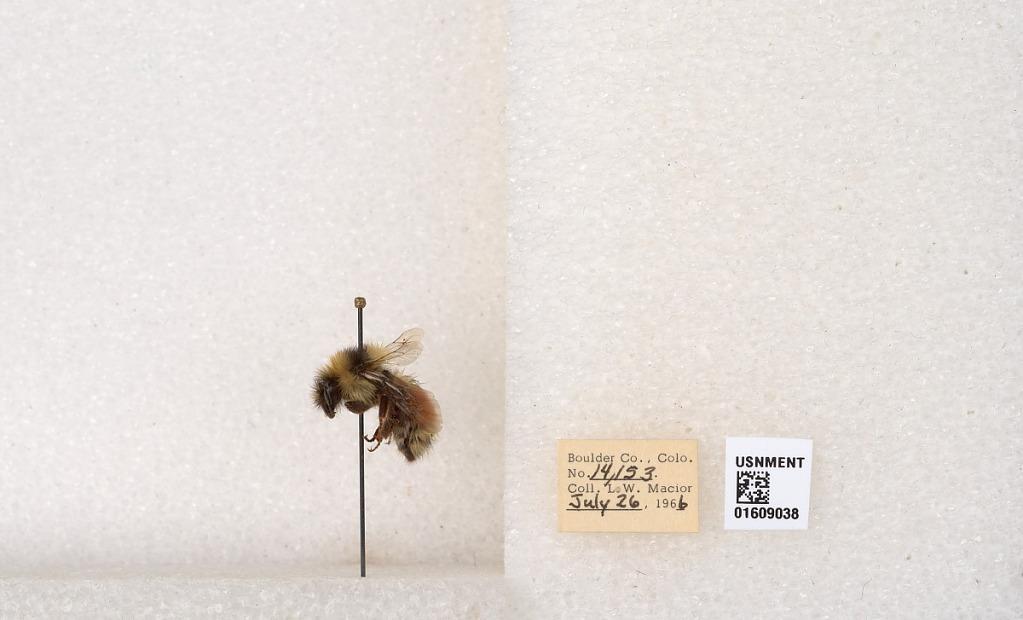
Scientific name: Bombus (Pyrobombus) sylvicola Kirby
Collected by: L. Macior
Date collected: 1966-7-26
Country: United States
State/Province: Colorado
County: Boulder
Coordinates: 40.0263, -105.3